Alhambra

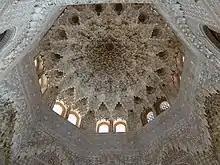
"Muqarnas" dome in the Hall of the Two Sisters

The main gate of the Alhambra is the large "Puerta de la Justicia" (Gate of Justice), known in Arabic as "Bab al-Shari'a", which served as the main entrance on the south side of the walled complex. It was built in 1348 during the reign of Yusuf I. The gate consists of a large horseshoe arch leading to a steep ramp passing through a bent passage. The passage turns 90 degrees to the left and then 90 degrees to the right, with an opening above where defenders could throw projectiles onto any attackers below. The image of a hand, whose five fingers symbolized the Five Pillars of Islam, is carved above the archway on the exterior façade, while the image of a key, another symbol of faith, is carved above the archway on the inner façade. A Christian-era sculpture of the Virgin and Christ Child was inserted later into another niche just inside the gate. Near the outside of the gate is the "Pilar de Carlos V", a Renaissance-style fountain built in 1524 with some further alterations in 1624.